Sandrine Mauron

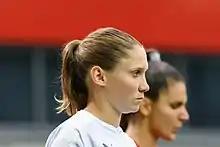

Sandrine Mauron (born 19 December 1996) is a Swiss footballer who plays as a midfielder for USL Super League club Tampa Bay Sun FC and the Switzerland national team.